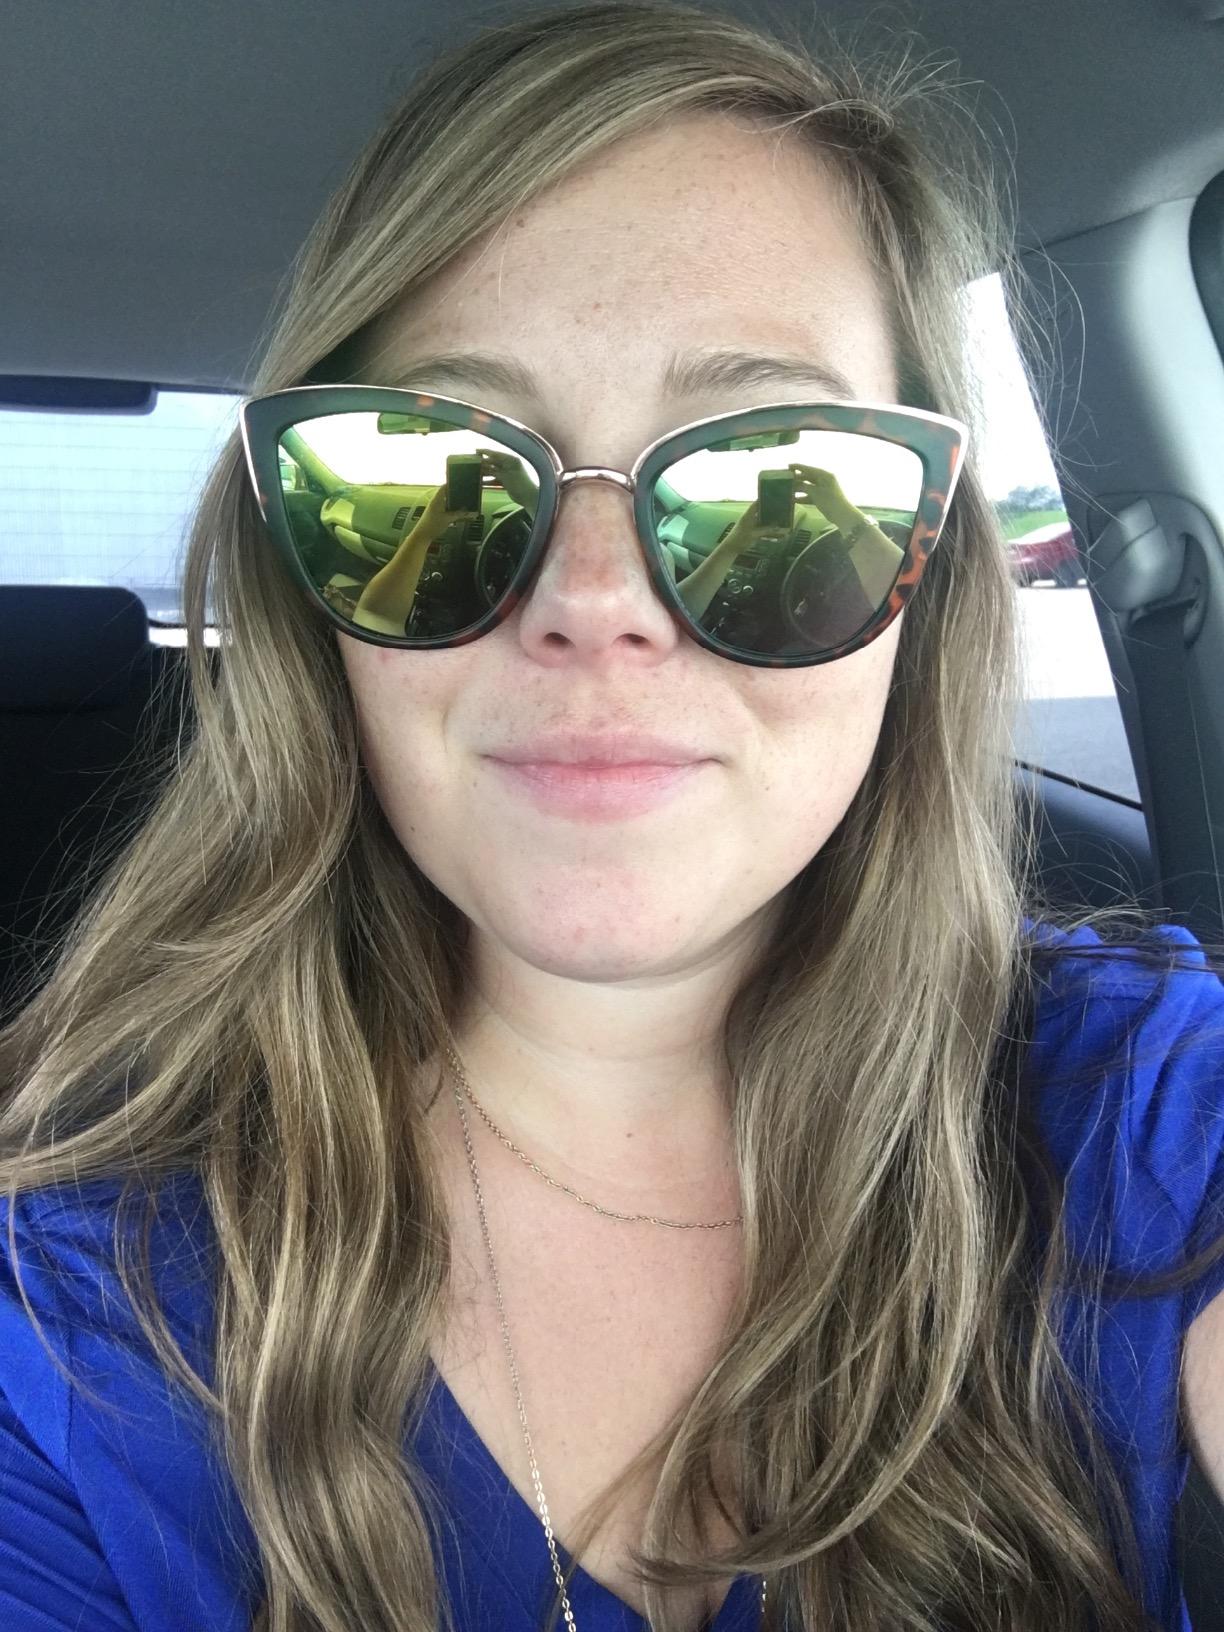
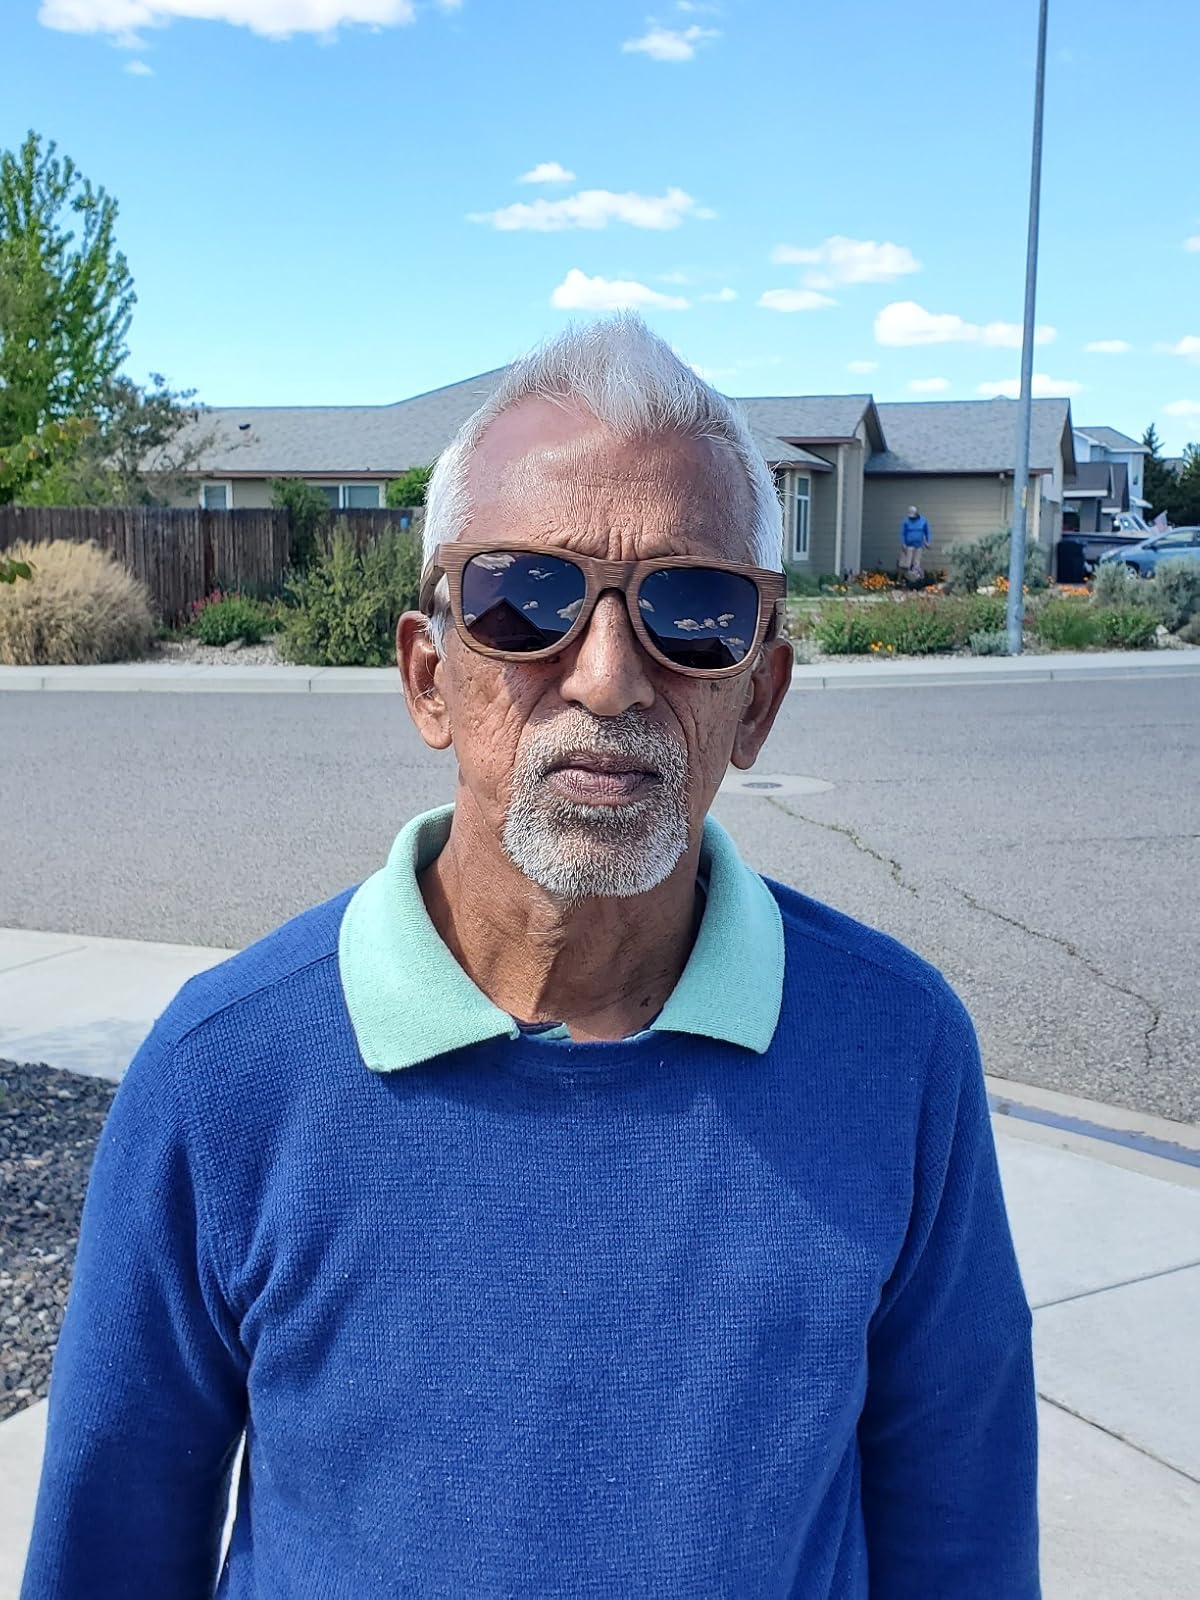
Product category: accessories_sunglasses
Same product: no